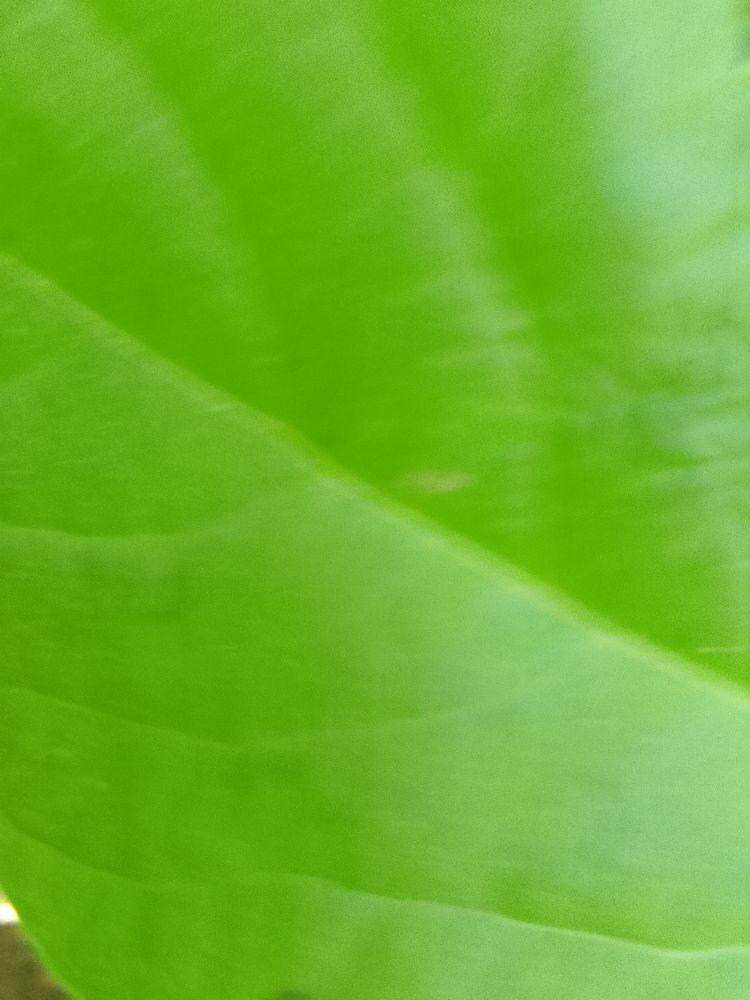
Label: healthy